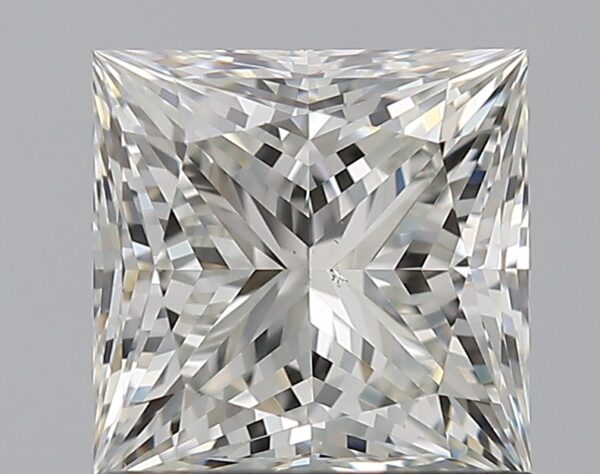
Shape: princess
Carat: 1.21
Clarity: VS2
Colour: H
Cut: EX
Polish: EX
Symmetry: EX
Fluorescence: N
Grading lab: GIA
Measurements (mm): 5.71 x 5.71 x 4.19